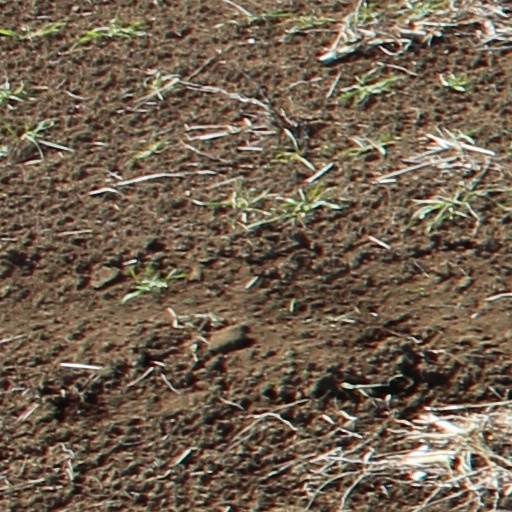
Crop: wheat